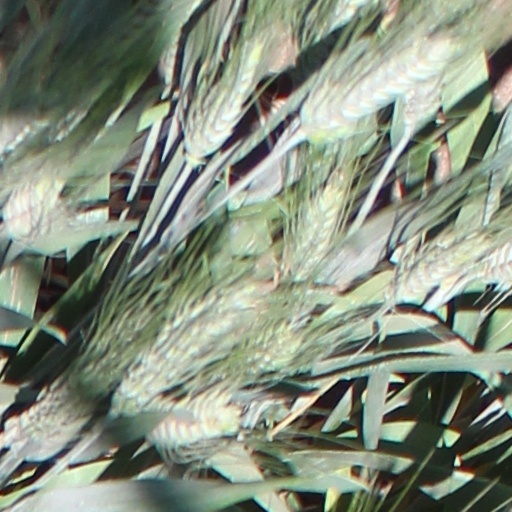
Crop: wheat